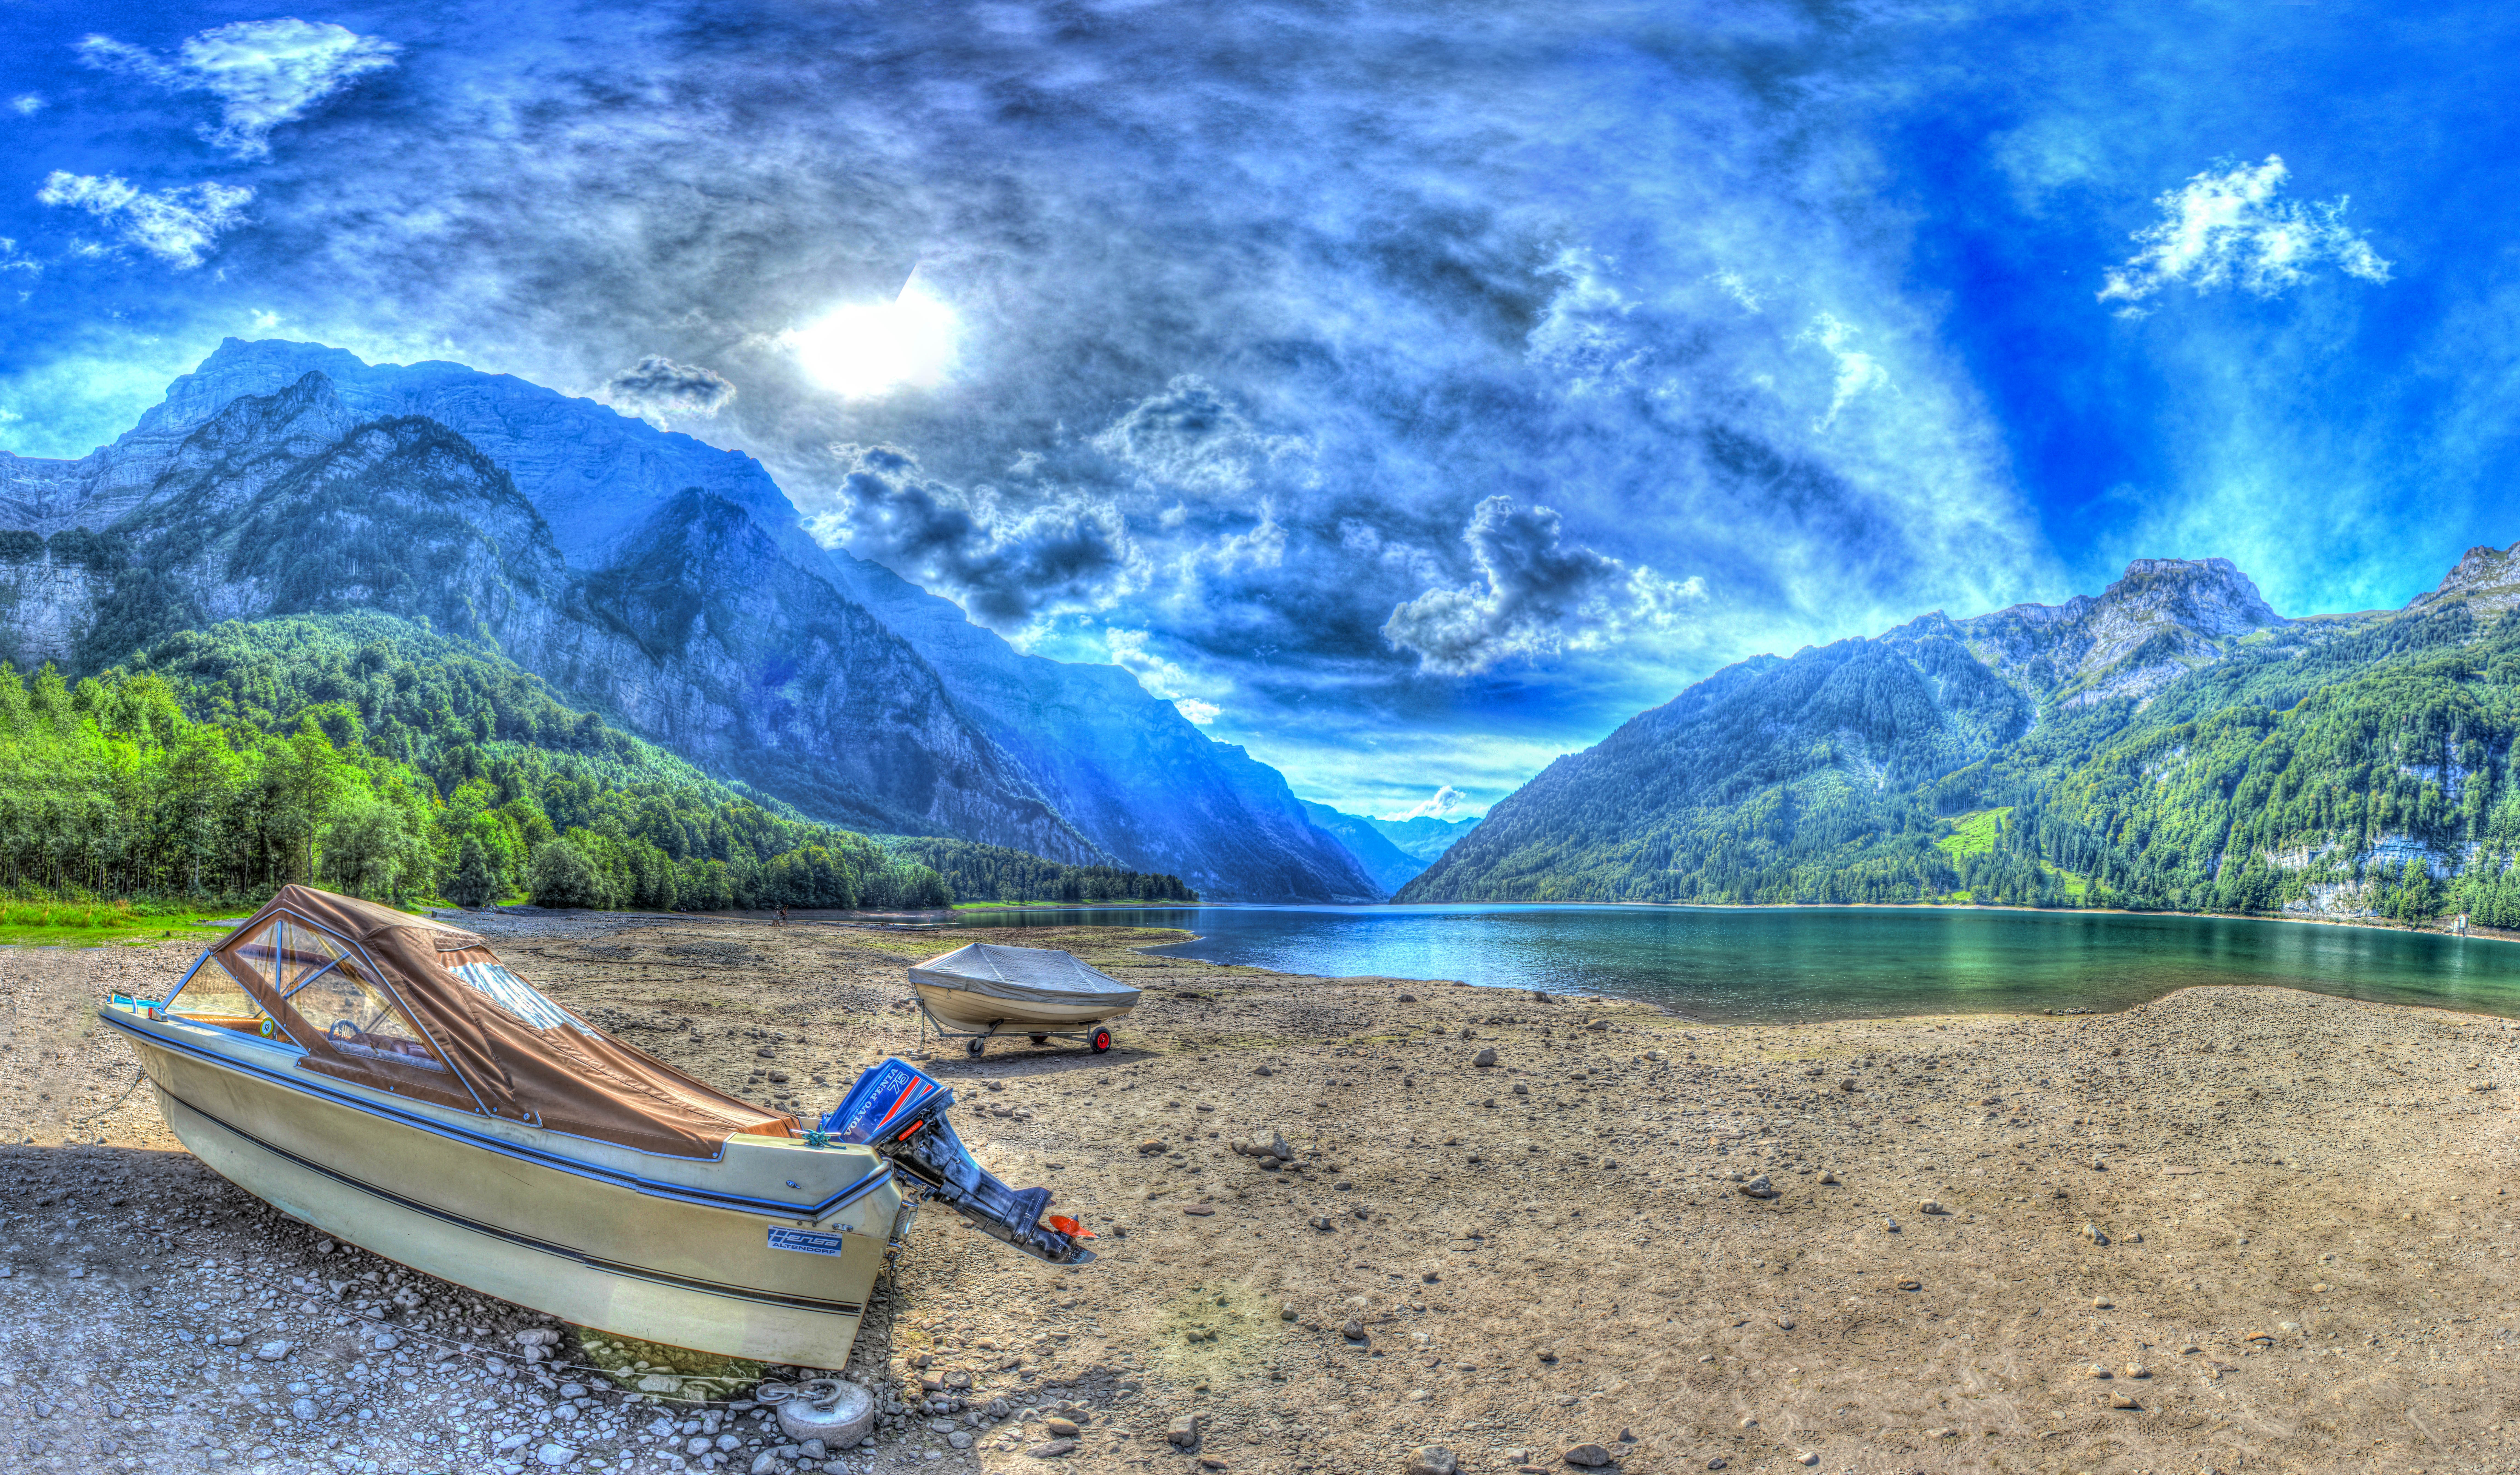
sea, coast, boat, panorama, vehicle, bay, fjord, free, hdr, use, alps, glarnerland, glarus, commercial, photomerge, see, surreal, klontal, royality, alpen, ecosystem, kl ntalersee, computer wallpaper